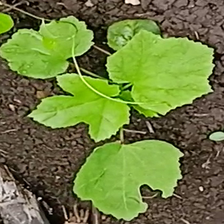
Weed species: Little_Mallow(Malva parviflora)